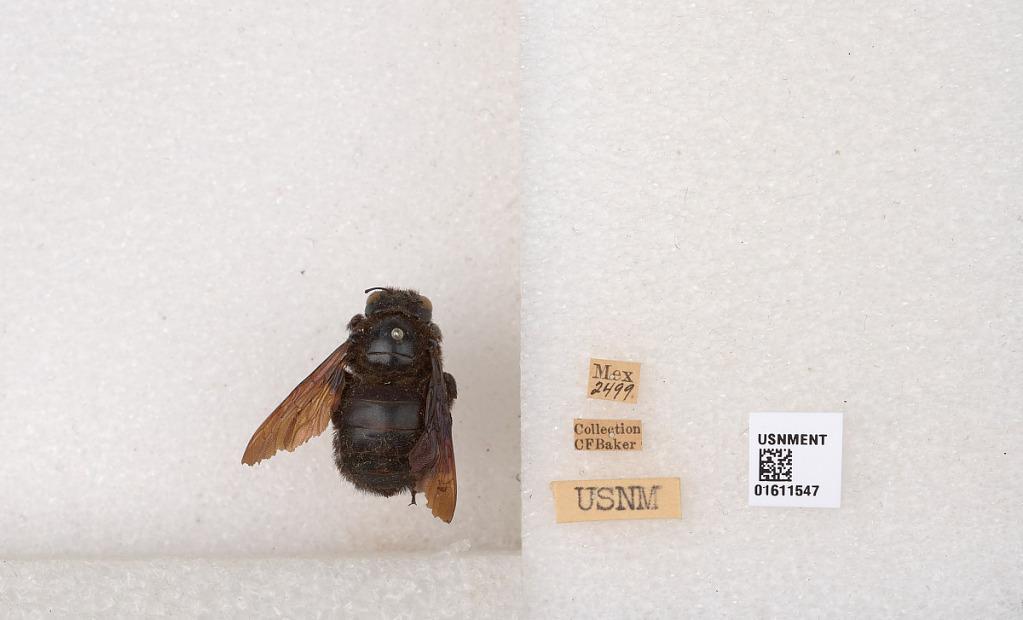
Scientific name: Xylocopa
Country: Mexico
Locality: Mexico